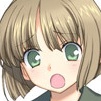
Portrait style: Anime Portrait